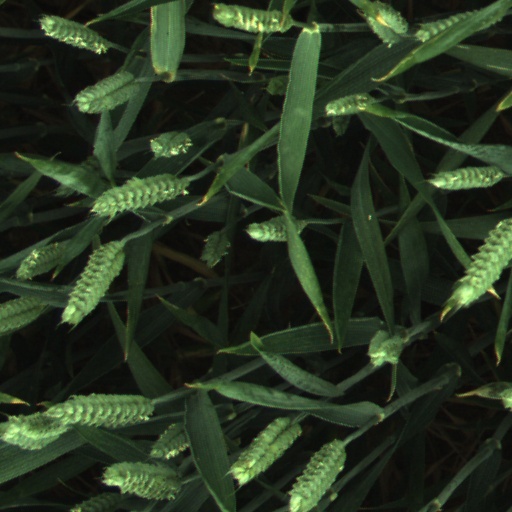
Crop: wheat